A Libyan Myth

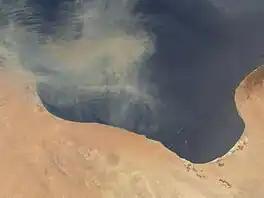
Syrtis, the modern Gulf of Sidra in Libya, the setting of "A Libyan Myth".

The work begins with a short prologue (1-4) explaining that myths can be useful and beneficial, when they have allegorical meanings added to them, like fruit-bearing branches grafted onto a barren plant. Dio claims that the Libyan myth is an allegory for human passions ("epithymiai"). The rest of the work consists of three sections. The first section (5-17) describes the monster. Dio says that it lived on the shores of Syrtis in Libya and had the head, neck and breasts of a beautiful woman, with hidden claw-like hands and a scaly body, terminating in a tail with a snake's head at the end. It catches most of its prey by force, but humans through trickery, witchcraft, and lust (5-15). Although Dio does not use the name, this appears to be Lamia. Dio explains the allegorical meaning: